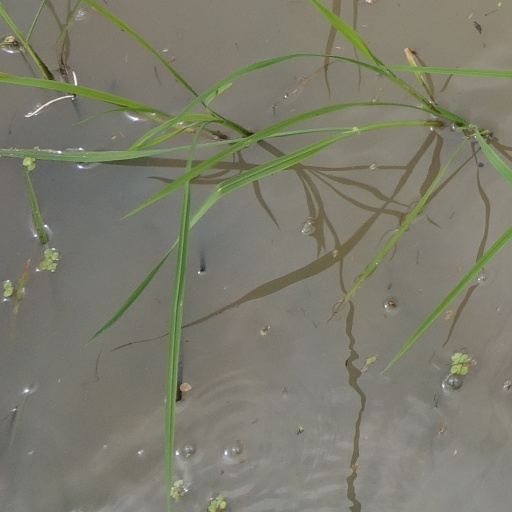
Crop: rice